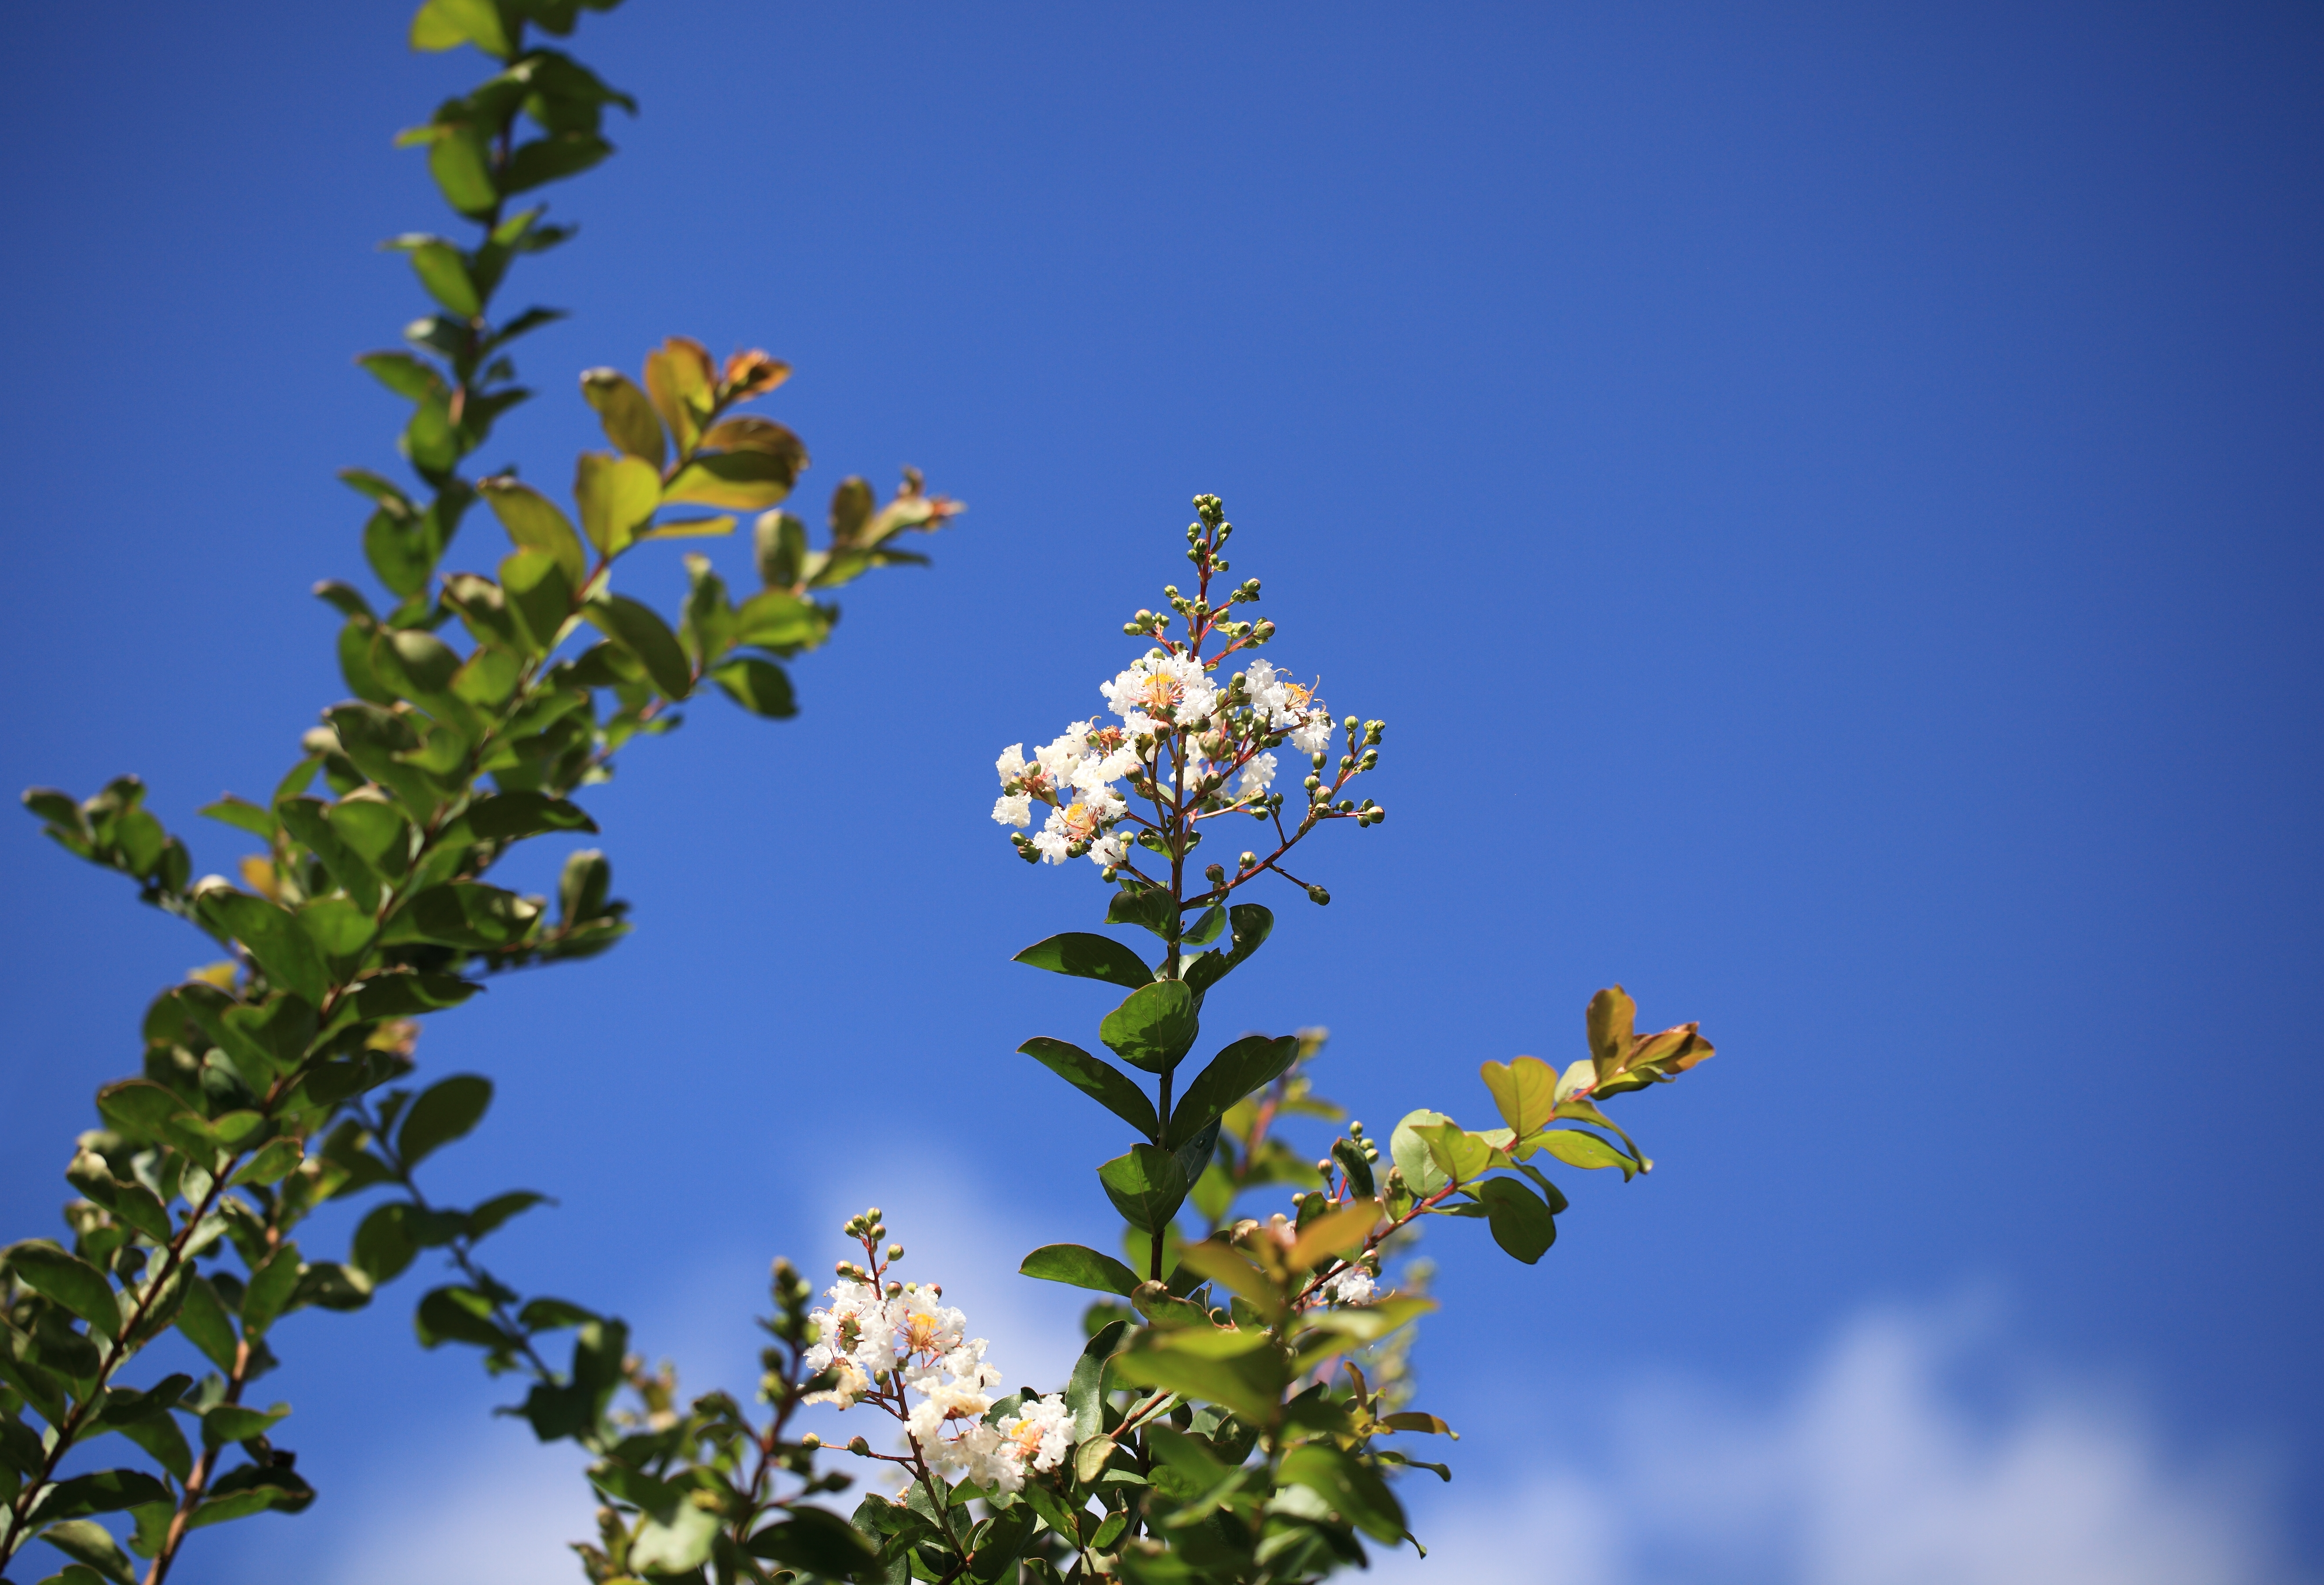
tree, nature, branch, blossom, plant, sky, sunlight, leaf, flower, high, botany, blue, flora, wildflower, shrub, 5d, sakura, hires, markii, hi, res, resolution, chiba, macro photography, flowering plant, woody plant, land plant